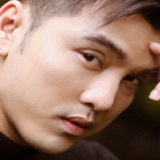
ca sĩ Ưng Hoàng Phúc